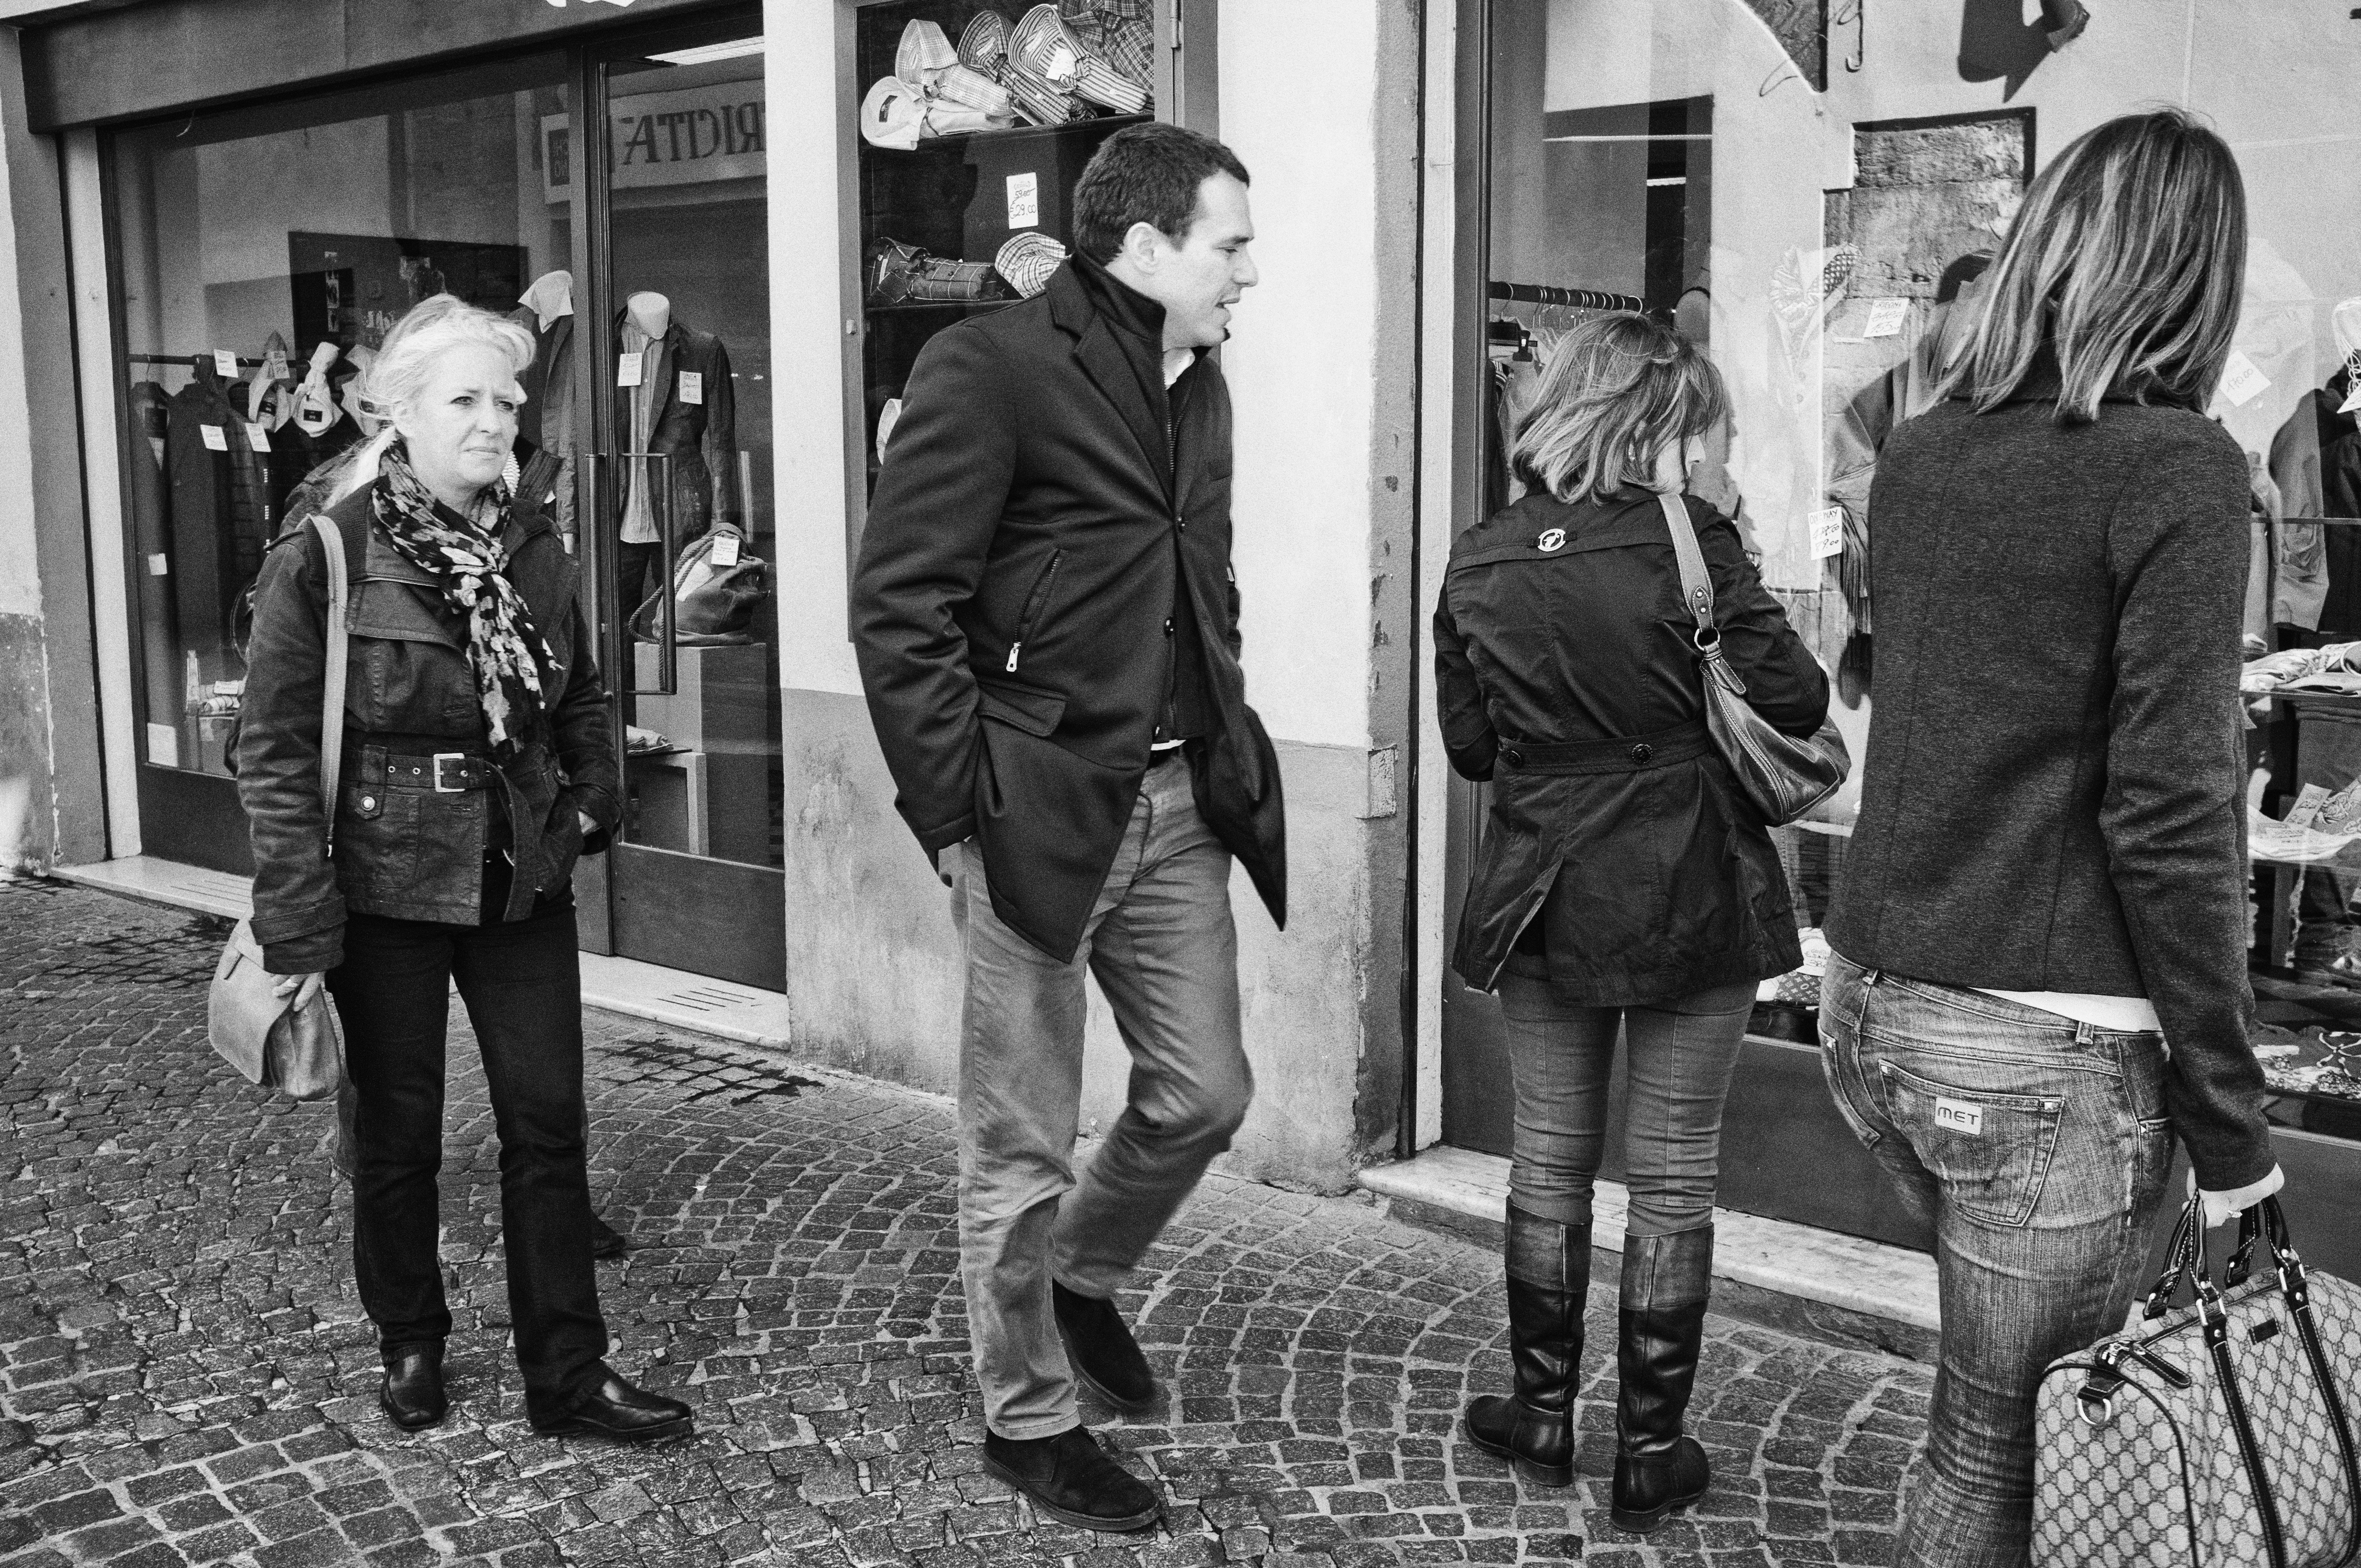
black and white, people, road, white, street, photography, urban, italy, tuscany, fashion, clothing, black, monochrome, bw, blackandwhite, blackwhite, infrastructure, footwear, photograph, snapshot, lucca, monochrome photography, film noir